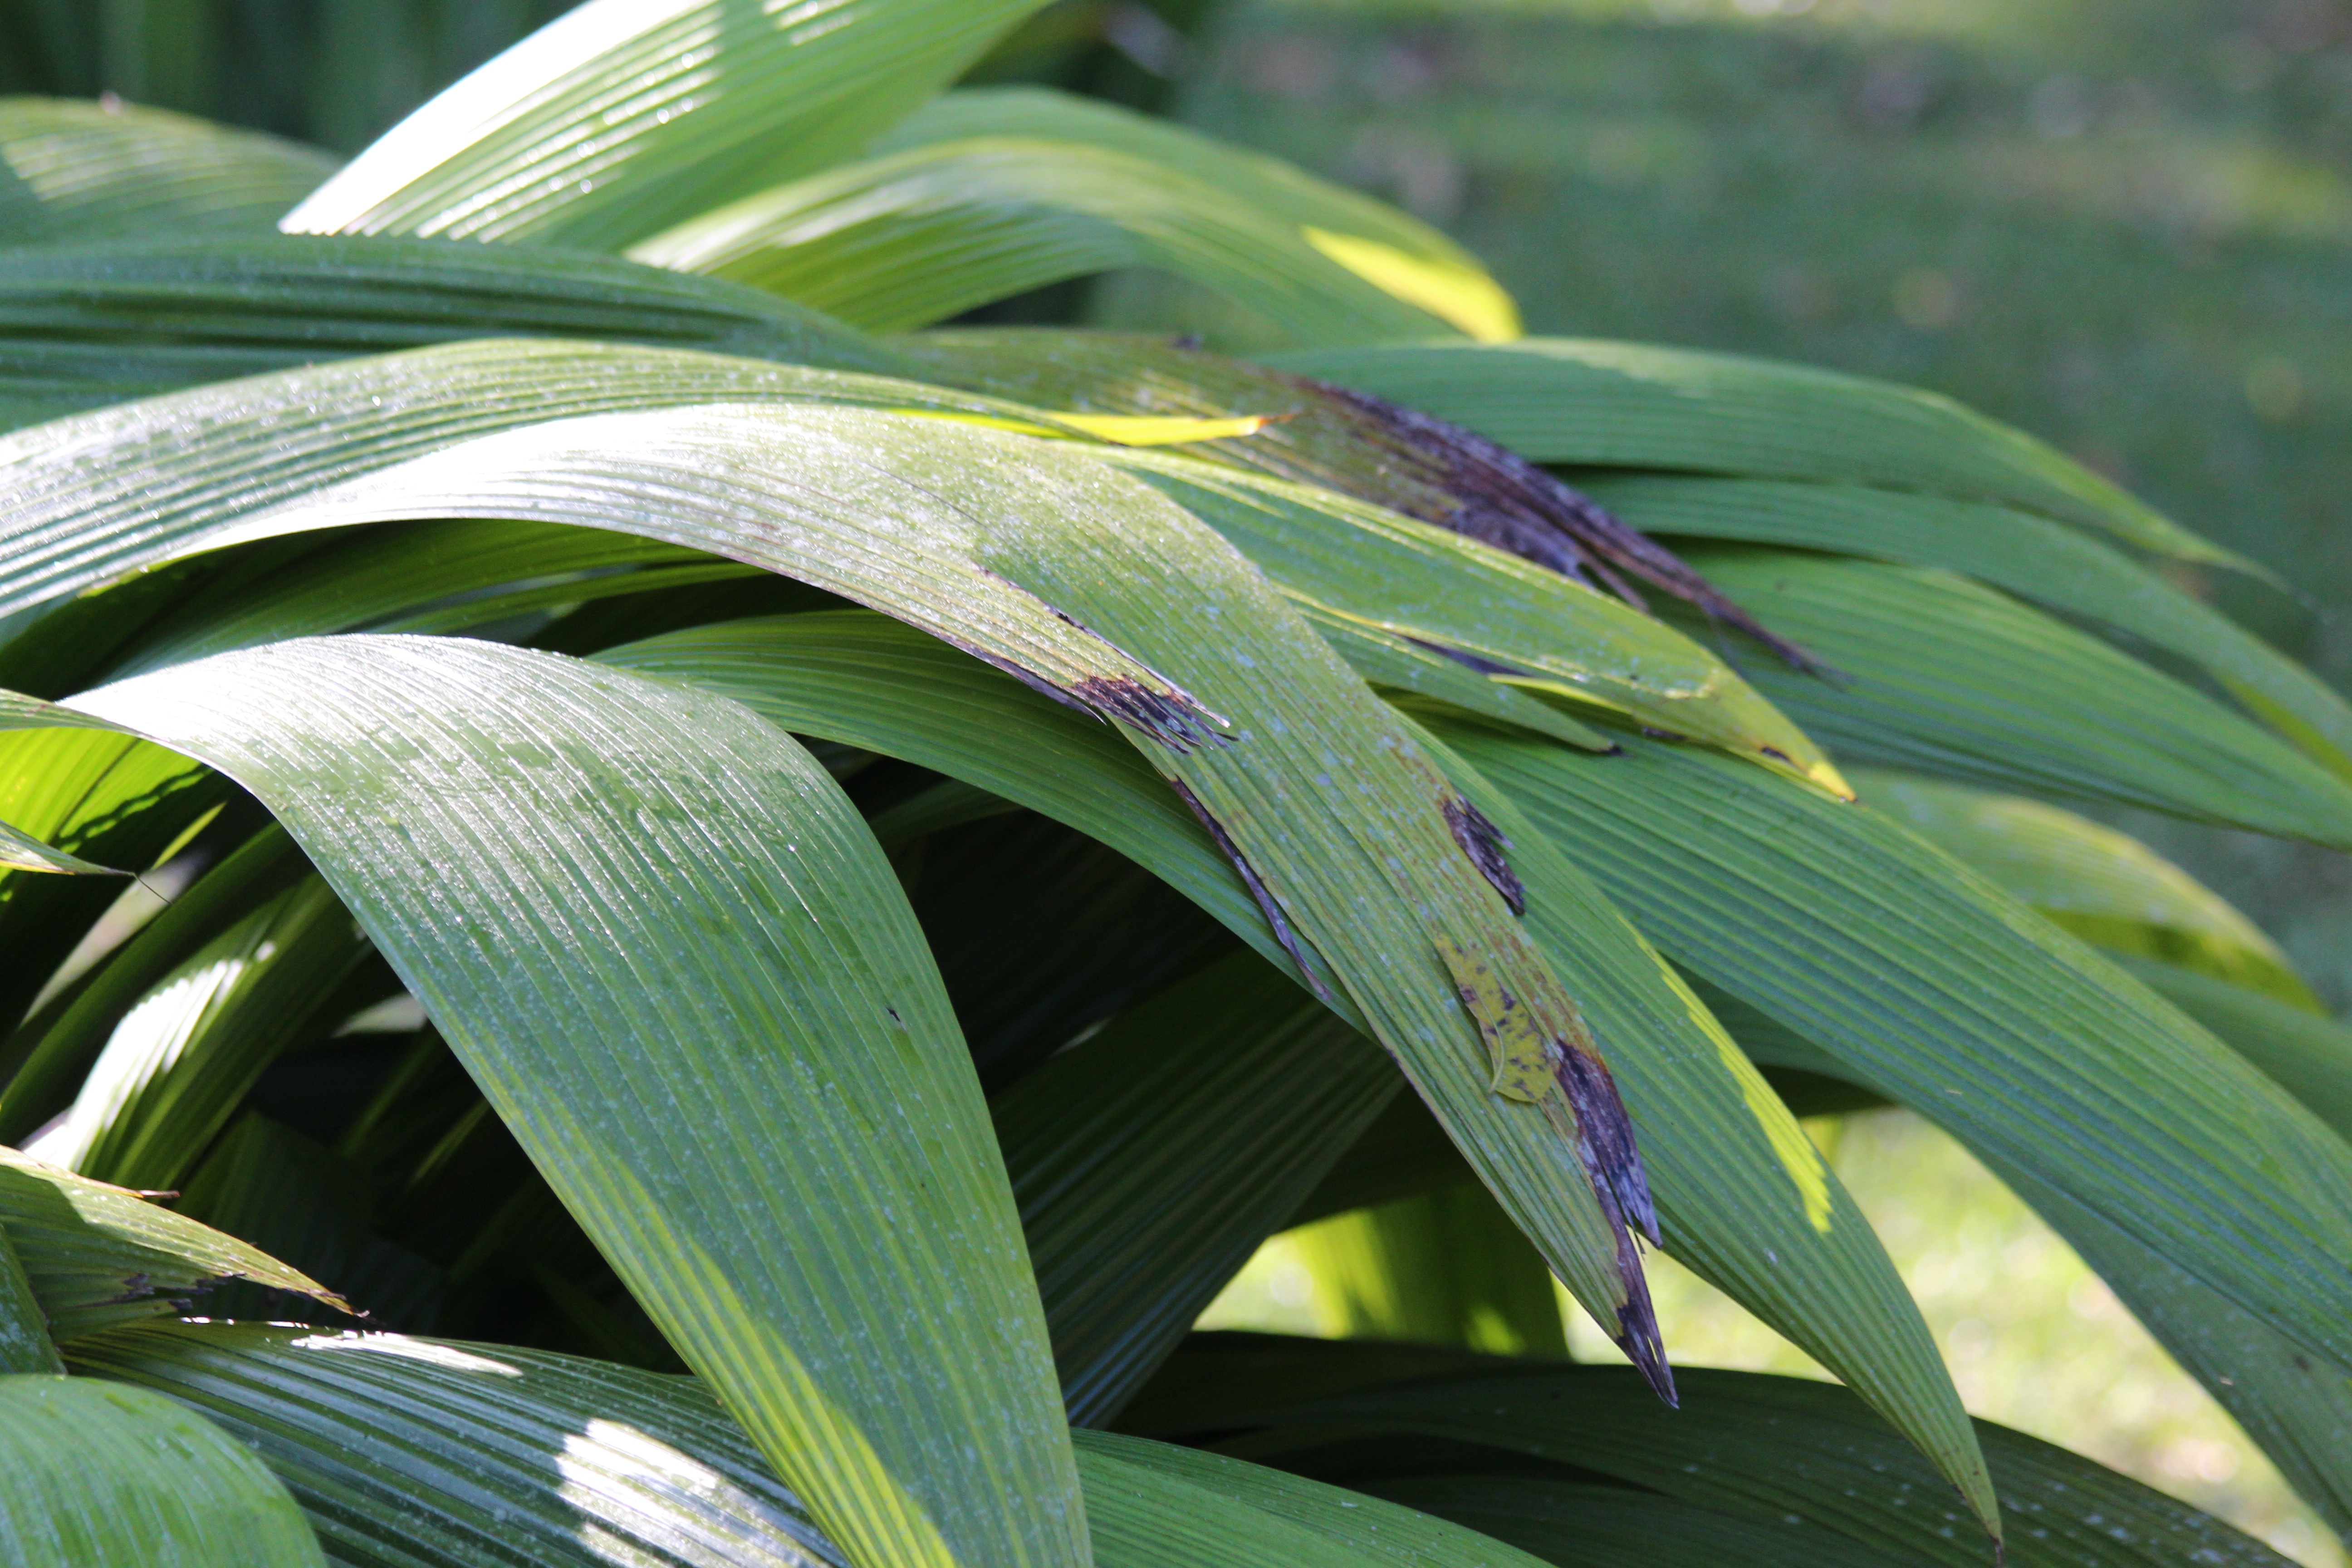
nature, grass, plant, leaf, flower, summer, green, crop, botany, flora, leaves, green leaves, flowering plant, grass family, plant stem, land plant, arecales